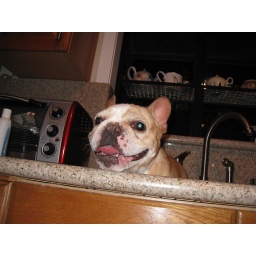
Ajax in kitchen sink